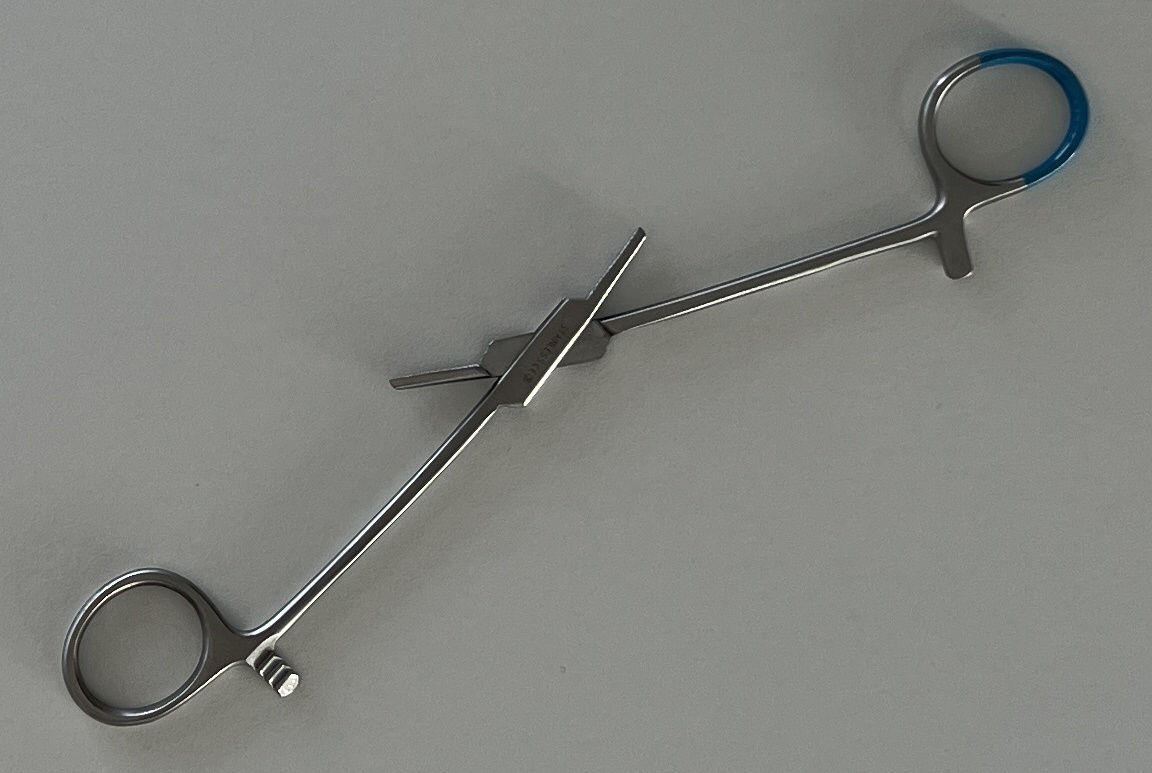
Hinged instrument state: open